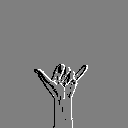
ASL letter: y